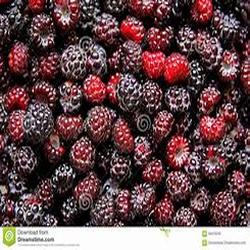
Label: Blackberry